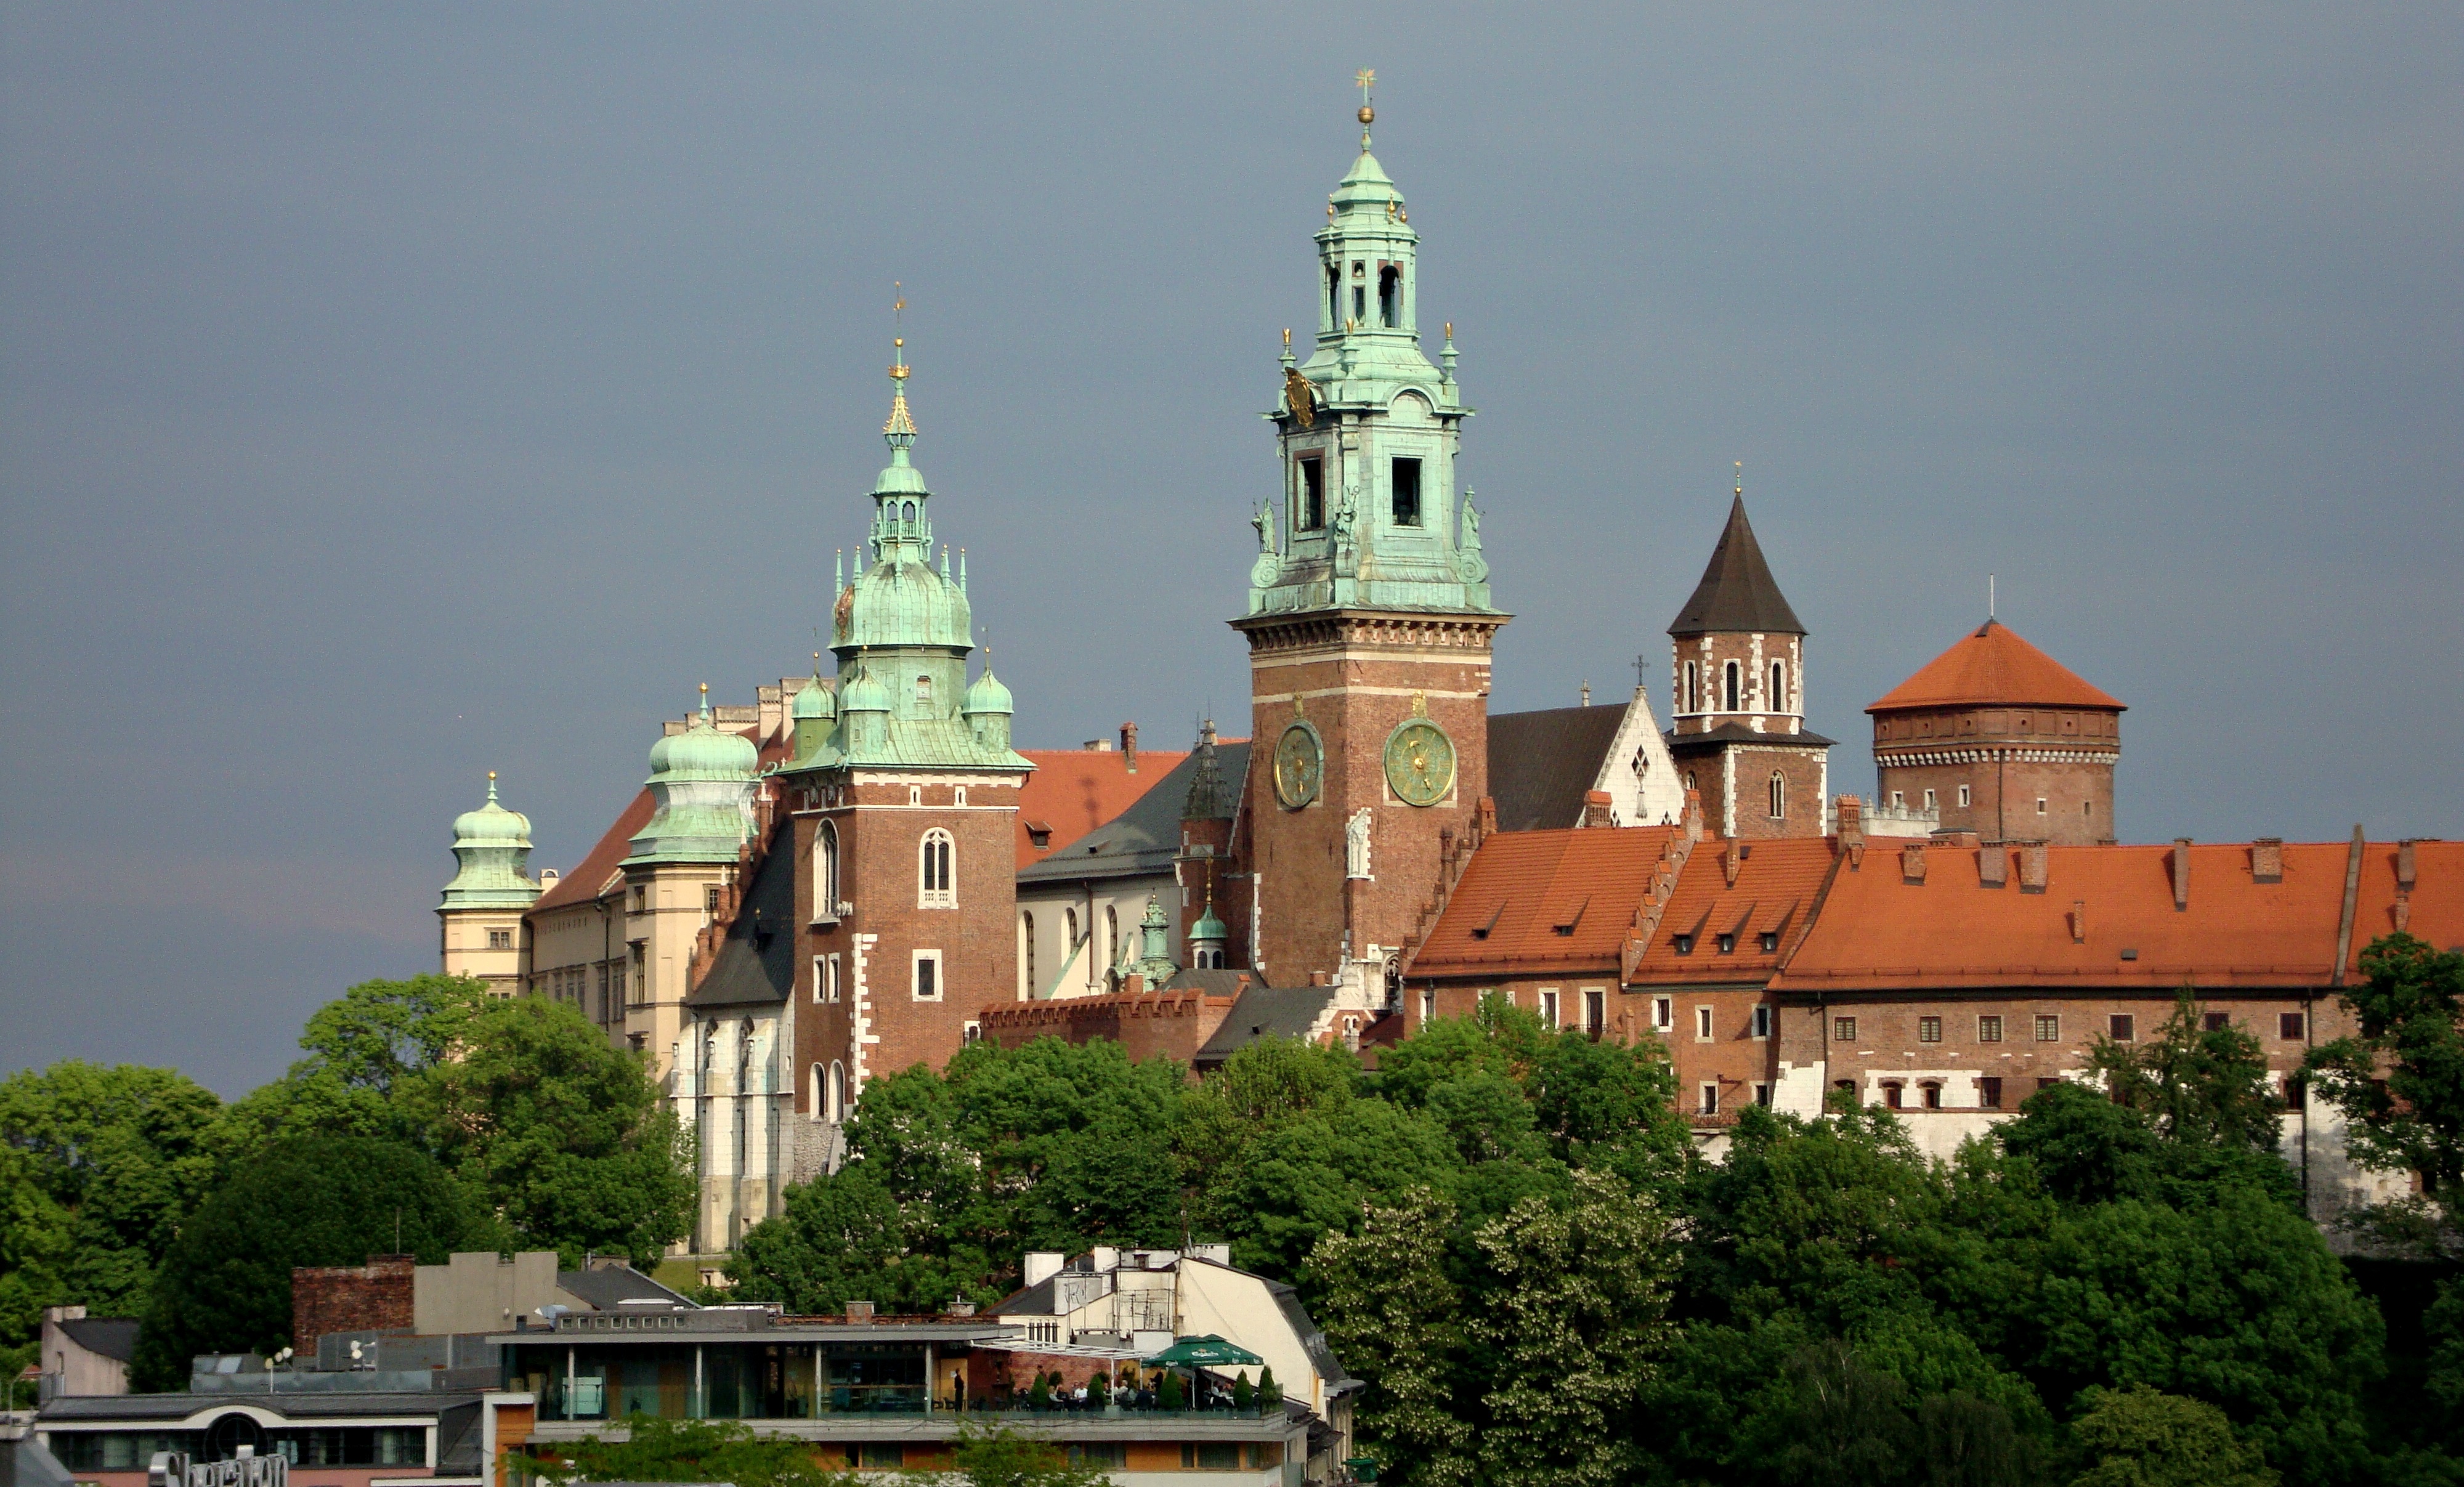
town, building, chateau, monument, cityscape, tower, castle, landmark, church, cathedral, tourism, place of worship, monastery, poland, the museum, krakow, wawel, historic site